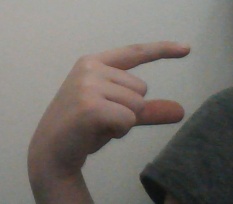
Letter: dal